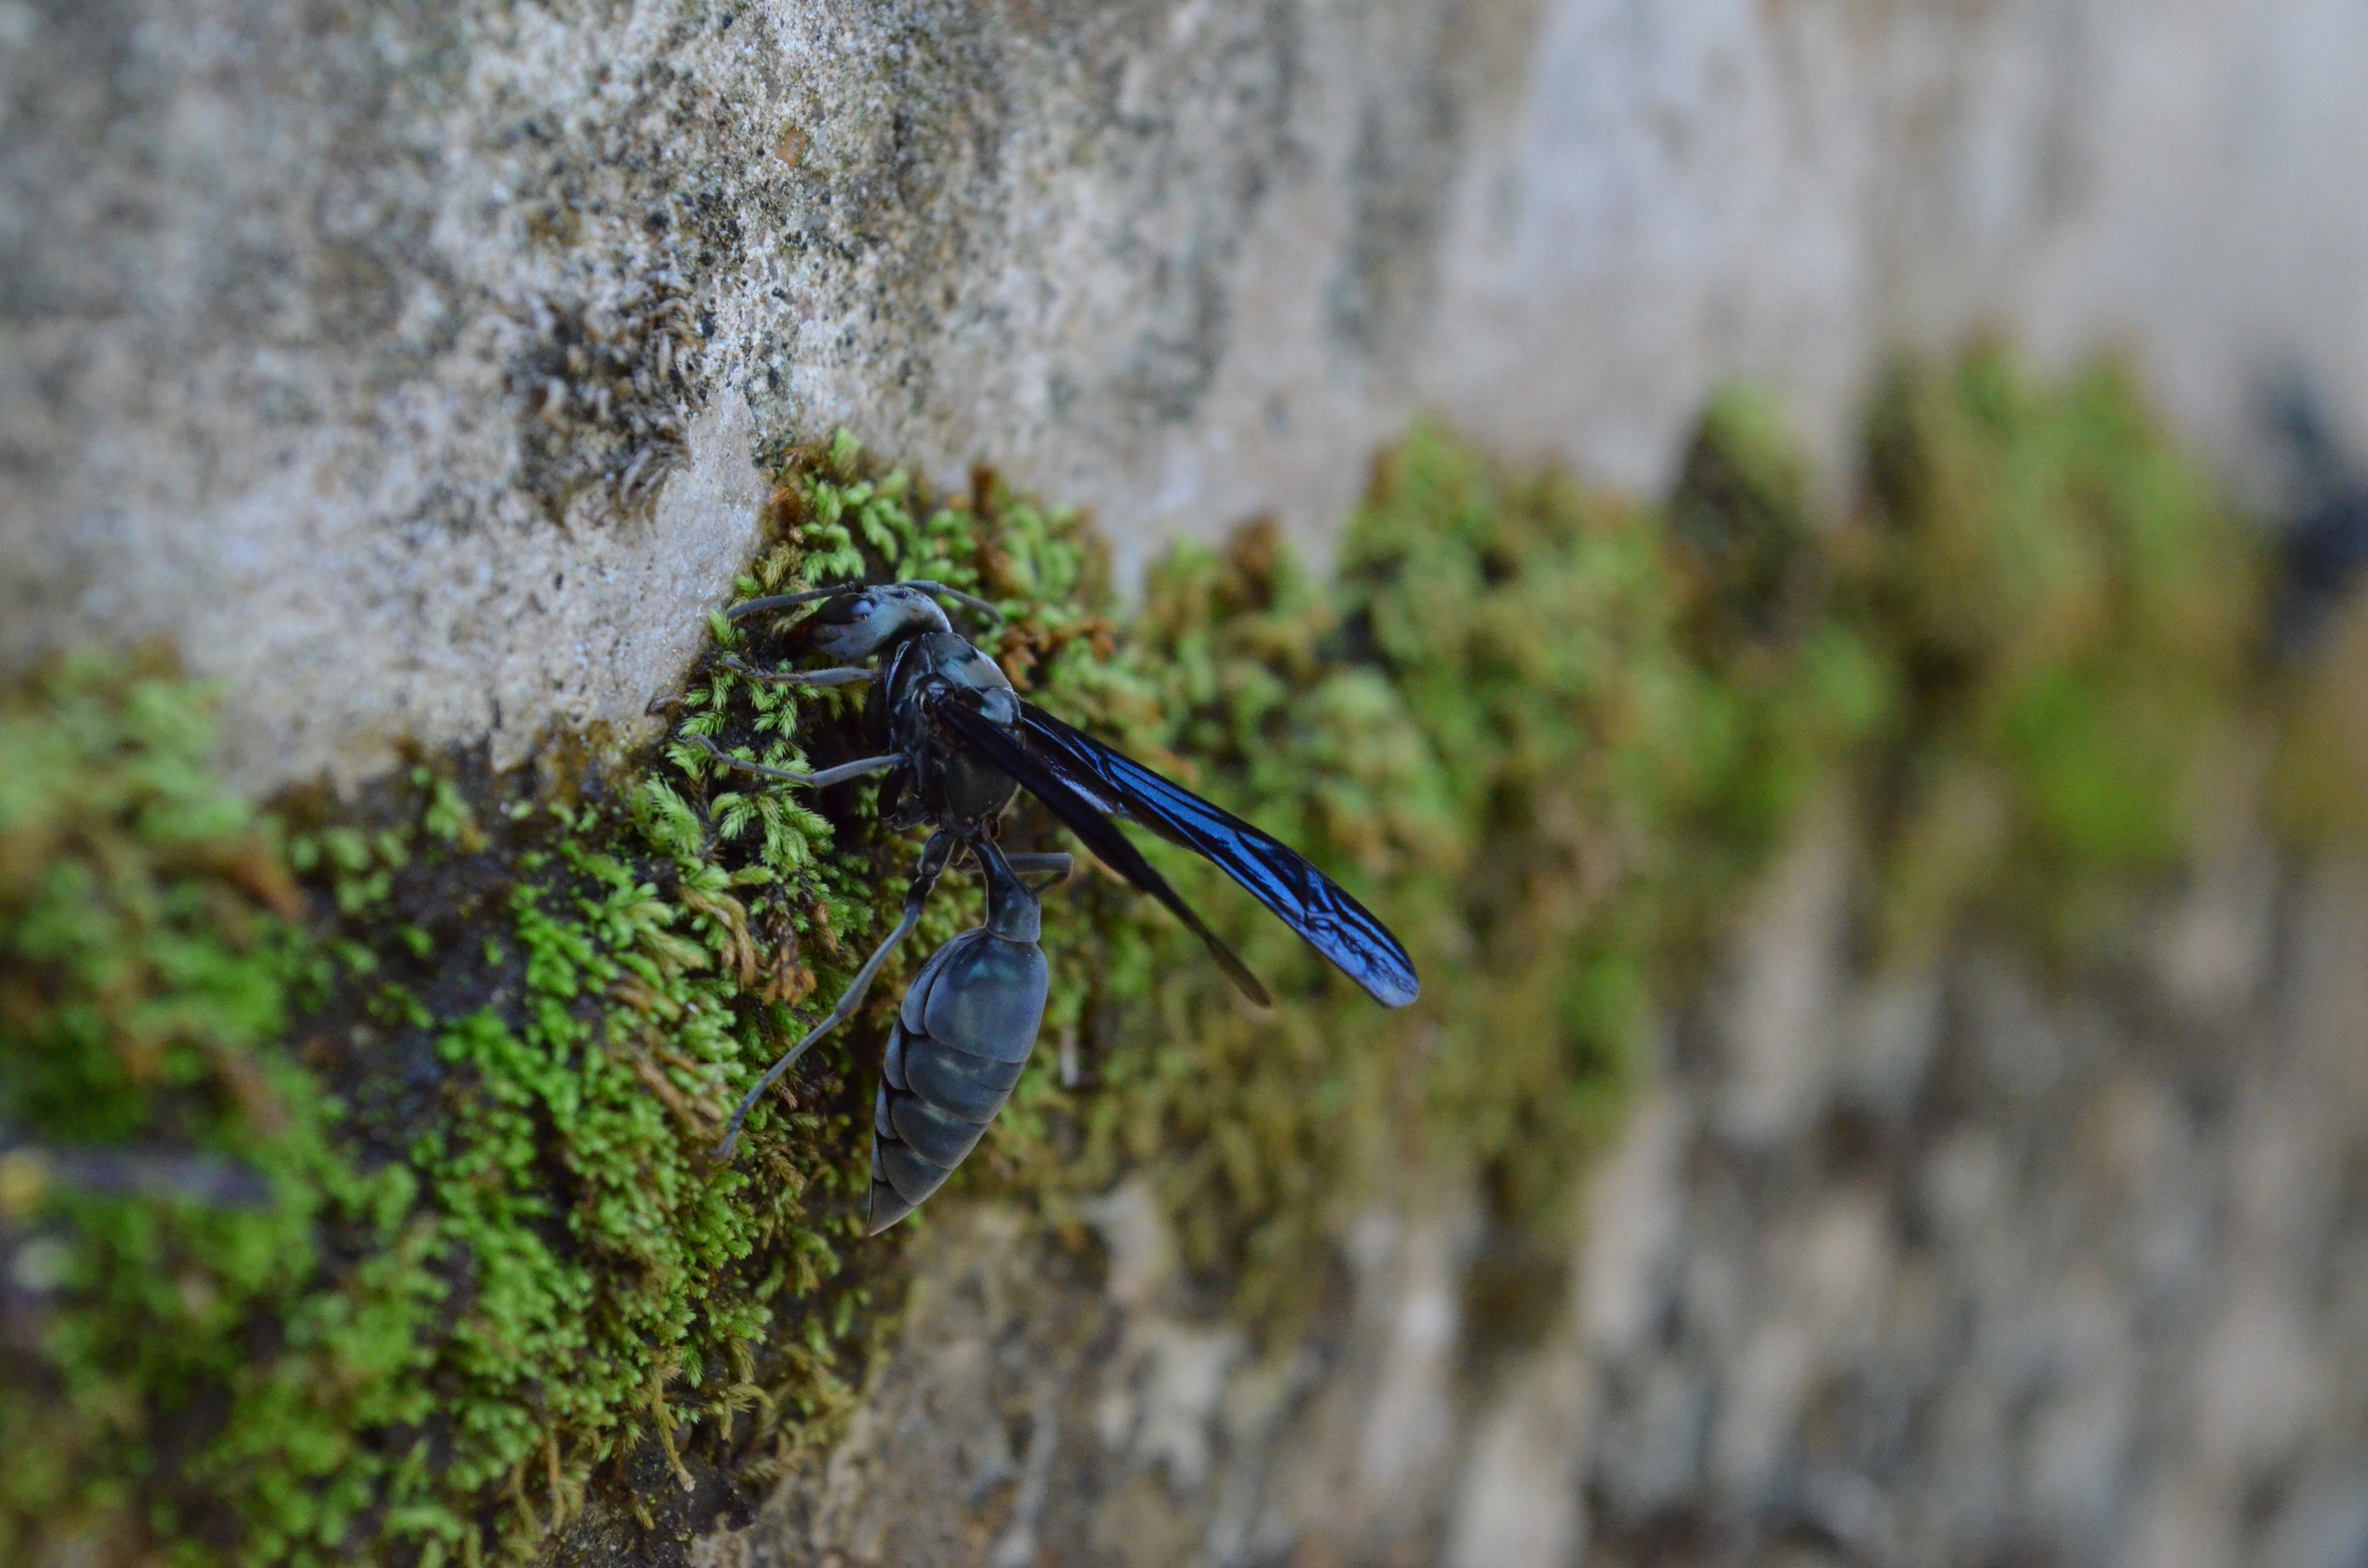
nature, grass, leaf, flower, animal, wildlife, green, insect, flora, fauna, invertebrate, close up, eyes, wings, bee, wasp, macro photography